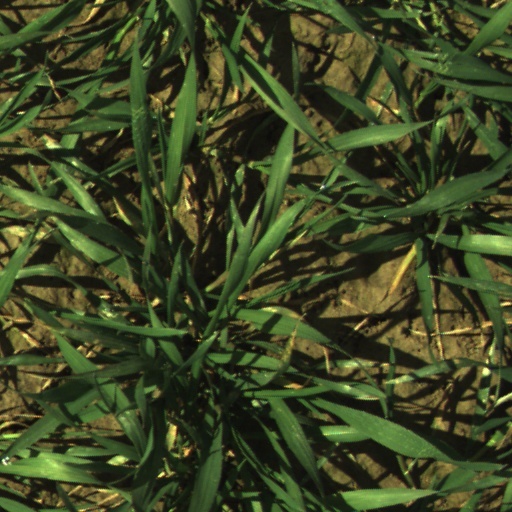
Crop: wheat